Crveni Đavoli

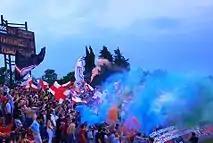
The Đavoli at the stadium in 2011.

The Đavoli grew again to a few thousand men strong organized fan group. Young and new generations from Kragujevac and Šumadija District are accepting Radnički Kragujevac as their club, becoming its loyal followers. Moreover, they have in own city the upper hand against local fans of the big Belgrade clubs Crvena Zvezda and Partizan, which certainly can not say too many towns in Serbia by itself. They are now one of the main Serbian supporter groups and are more known as ultras, not hooligans. Well organized they are always on the south side of the Čika Dača Stadium, from where they fiercely support their club. Besides football, they also support other sports sections of the Radnički Kragujevac Sport Association, especially the basketball club Radnički Kragujevac, the handball club RK Radnički Kragujevac and the volleyball club OK Radnički Kragujevac. The goal of the Đavoli is to return to the old strength like in the glorious late 1960s, to grow as a group and in his organization and the creation of a passionate atmosphere at Radnički's games, especially at home games but also on away games.